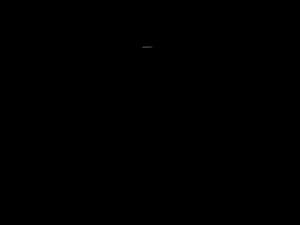
Le Fiat G.95 était un projet d'avion de reconnaissance et bombardement à réaction ayant des caractéristiques ADAV, réalisé par le constructeur aéronautique italien Fiat Aviazione pendant les années 1960.